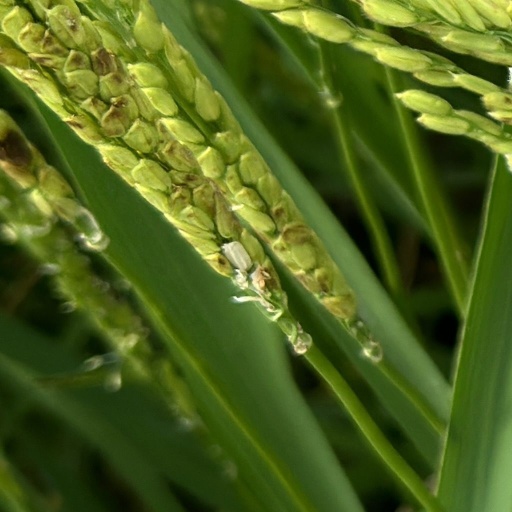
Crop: rice